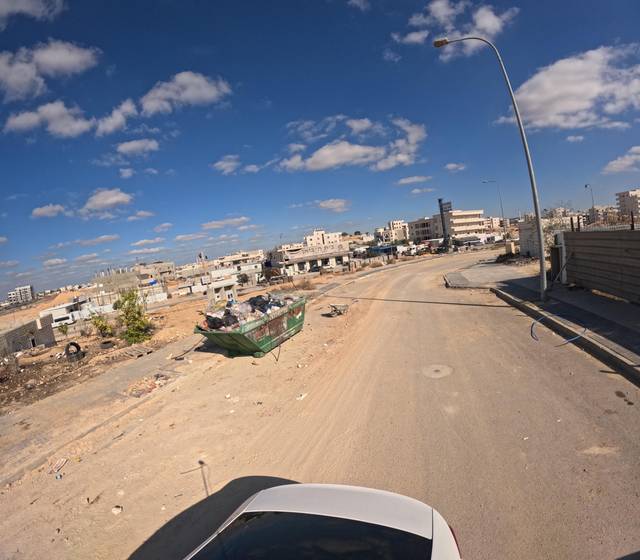
Region: Israel
Coordinates: 31.377, 34.751